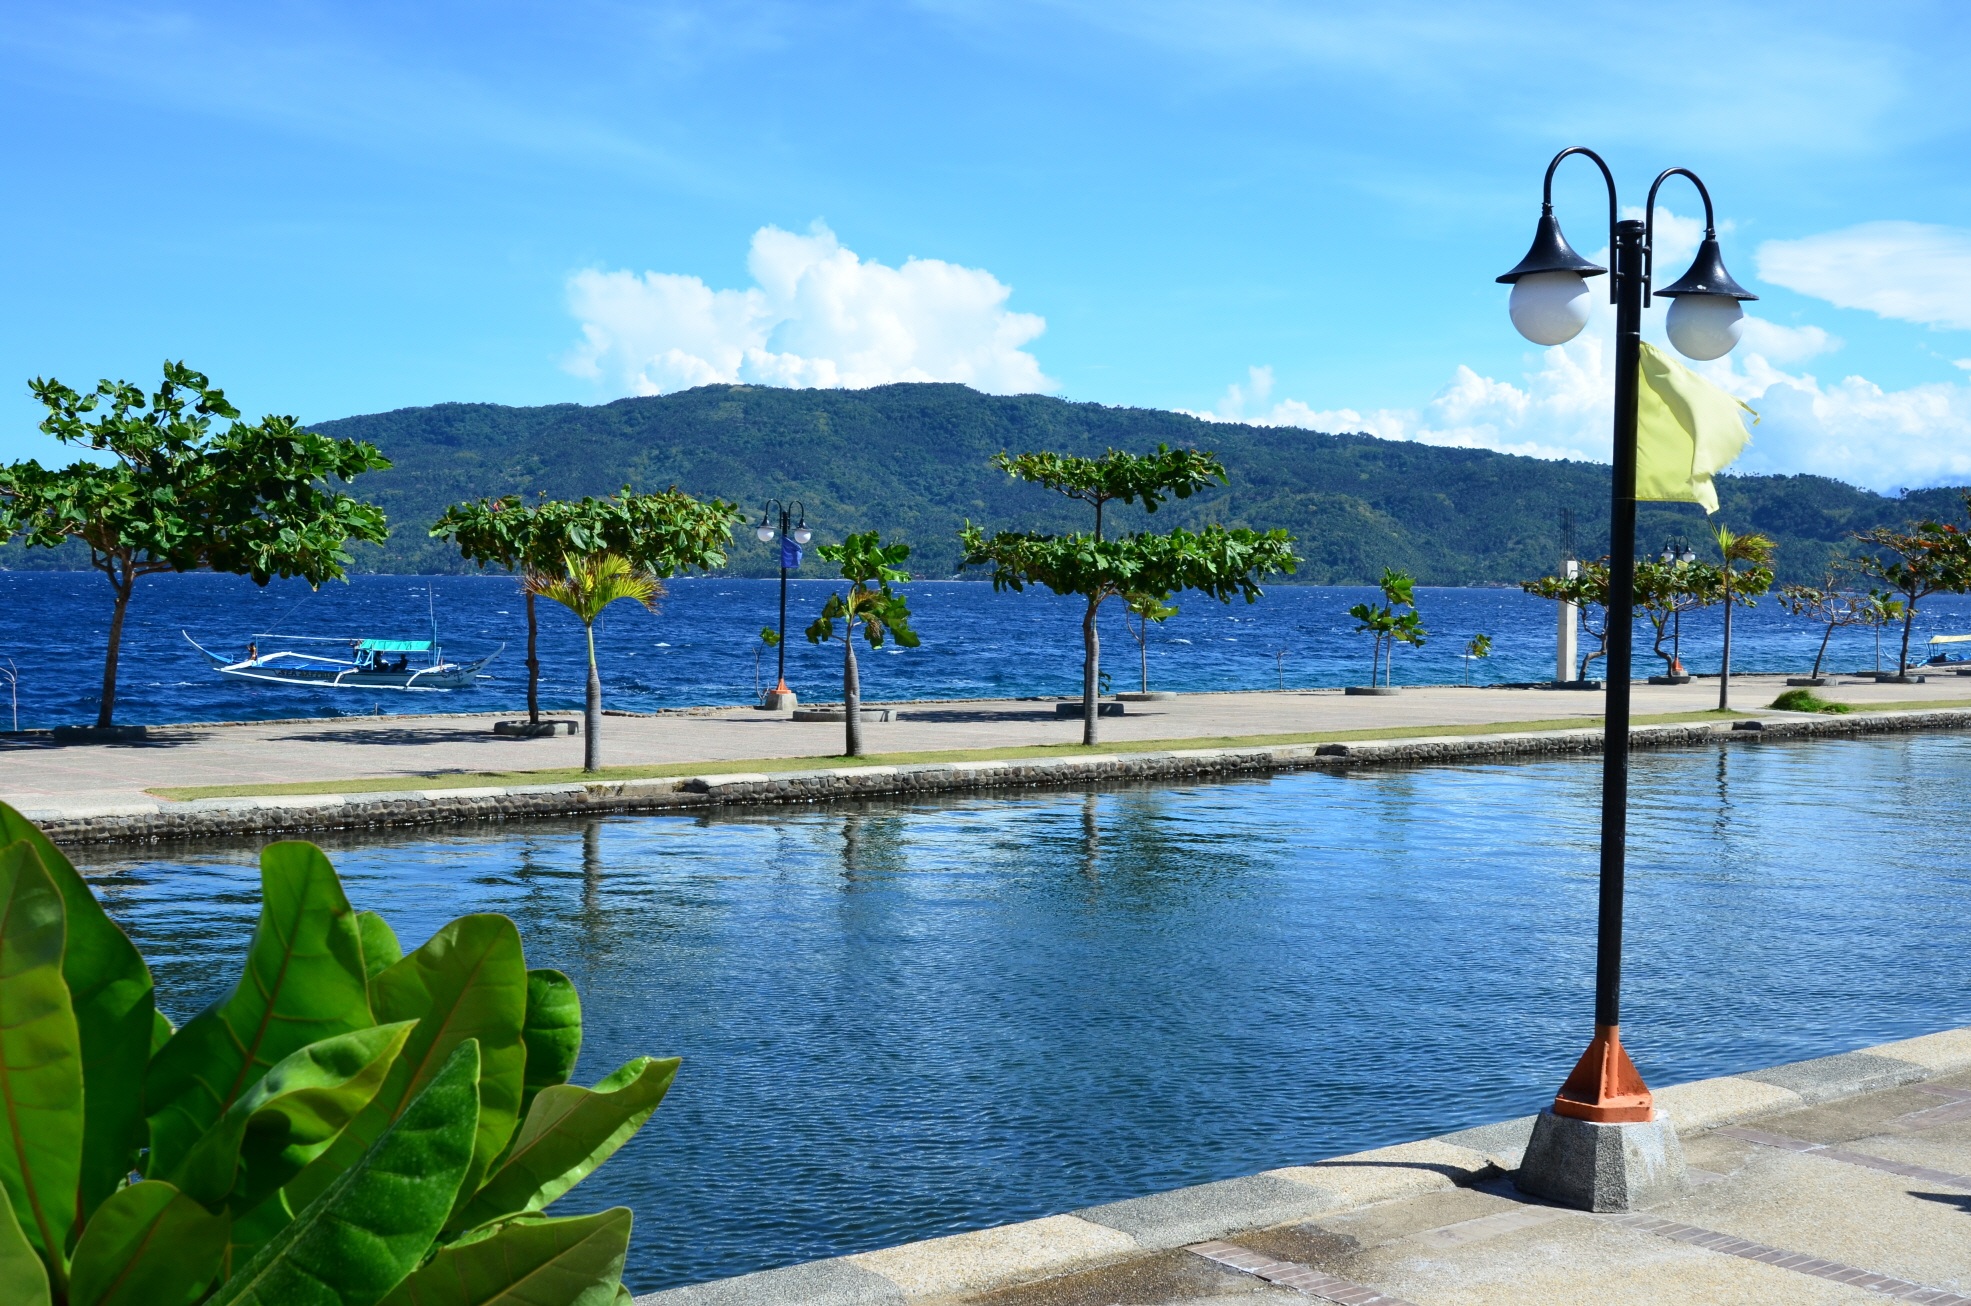
beach, landscape, sea, coast, nature, ocean, lake, vacation, travel, pool, swimming pool, scenery, lagoon, bay, island, resort, estate, caribbean, arecales